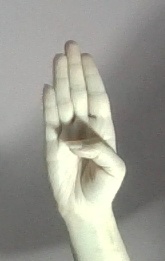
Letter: kaaf